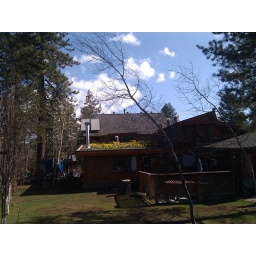
green roof in bloom. (bad picture)